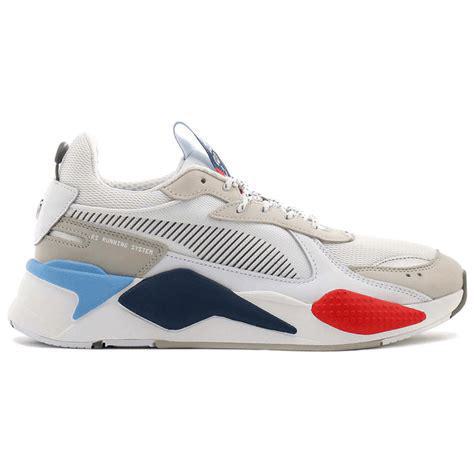
Brand: Puma
Model: Rs X